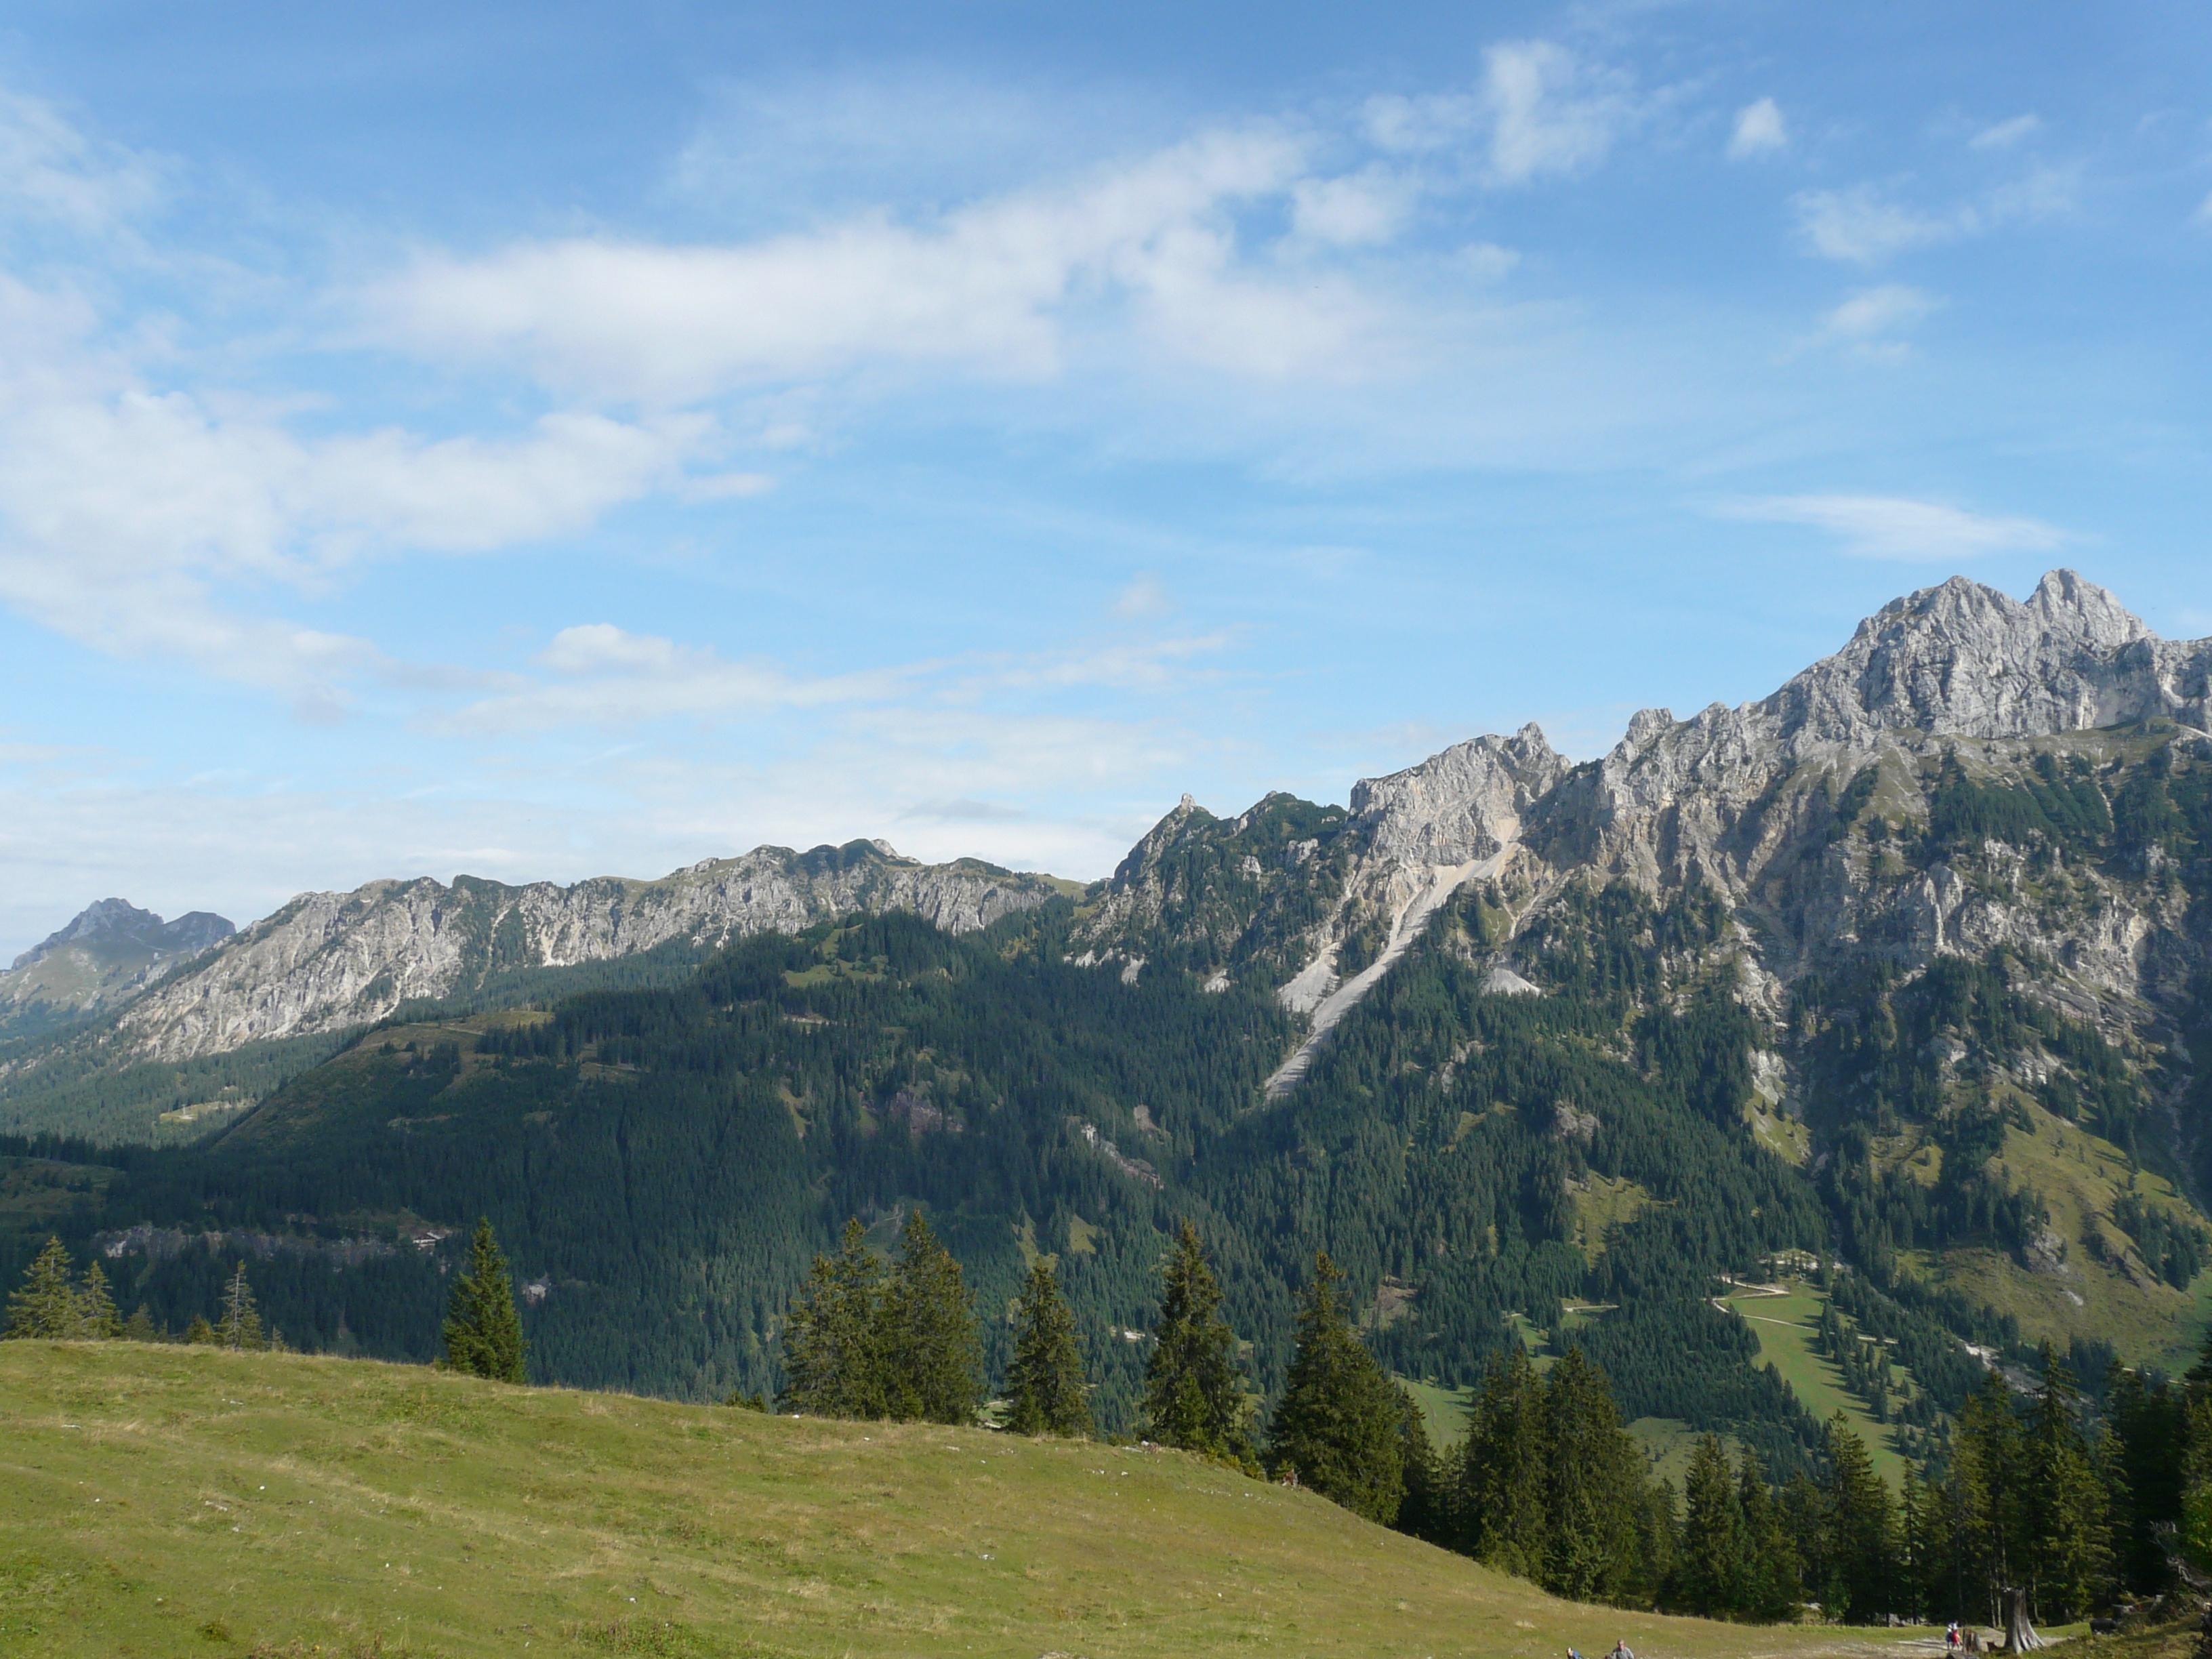
landscape, nature, wilderness, walking, mountain, meadow, hill, valley, mountain range, alpine, ridge, mountains, alps, plateau, fell, landform, alpine panorama, mountain pass, allg u alps, tannheimer mountains, tannheim, gimpel, red fl h, geographical feature, mountainous landforms, aggenstein, schartschrofen, f ssener j chle, tannheim ridgeway, friedberger climbing